Mil Mi-24

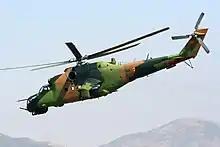
North Macedonia Mi-24V

The Mi-24 was also heavily employed by the Iraqi Army during their invasion of Kuwait, although most were withdrawn by Saddam Hussein when it became apparent that they would be needed to help retain his grip on power in the aftermath of the war. In the ensuing 1991 uprisings in Iraq, these helicopters were used against dissidents as well as fleeing civilian refugees.